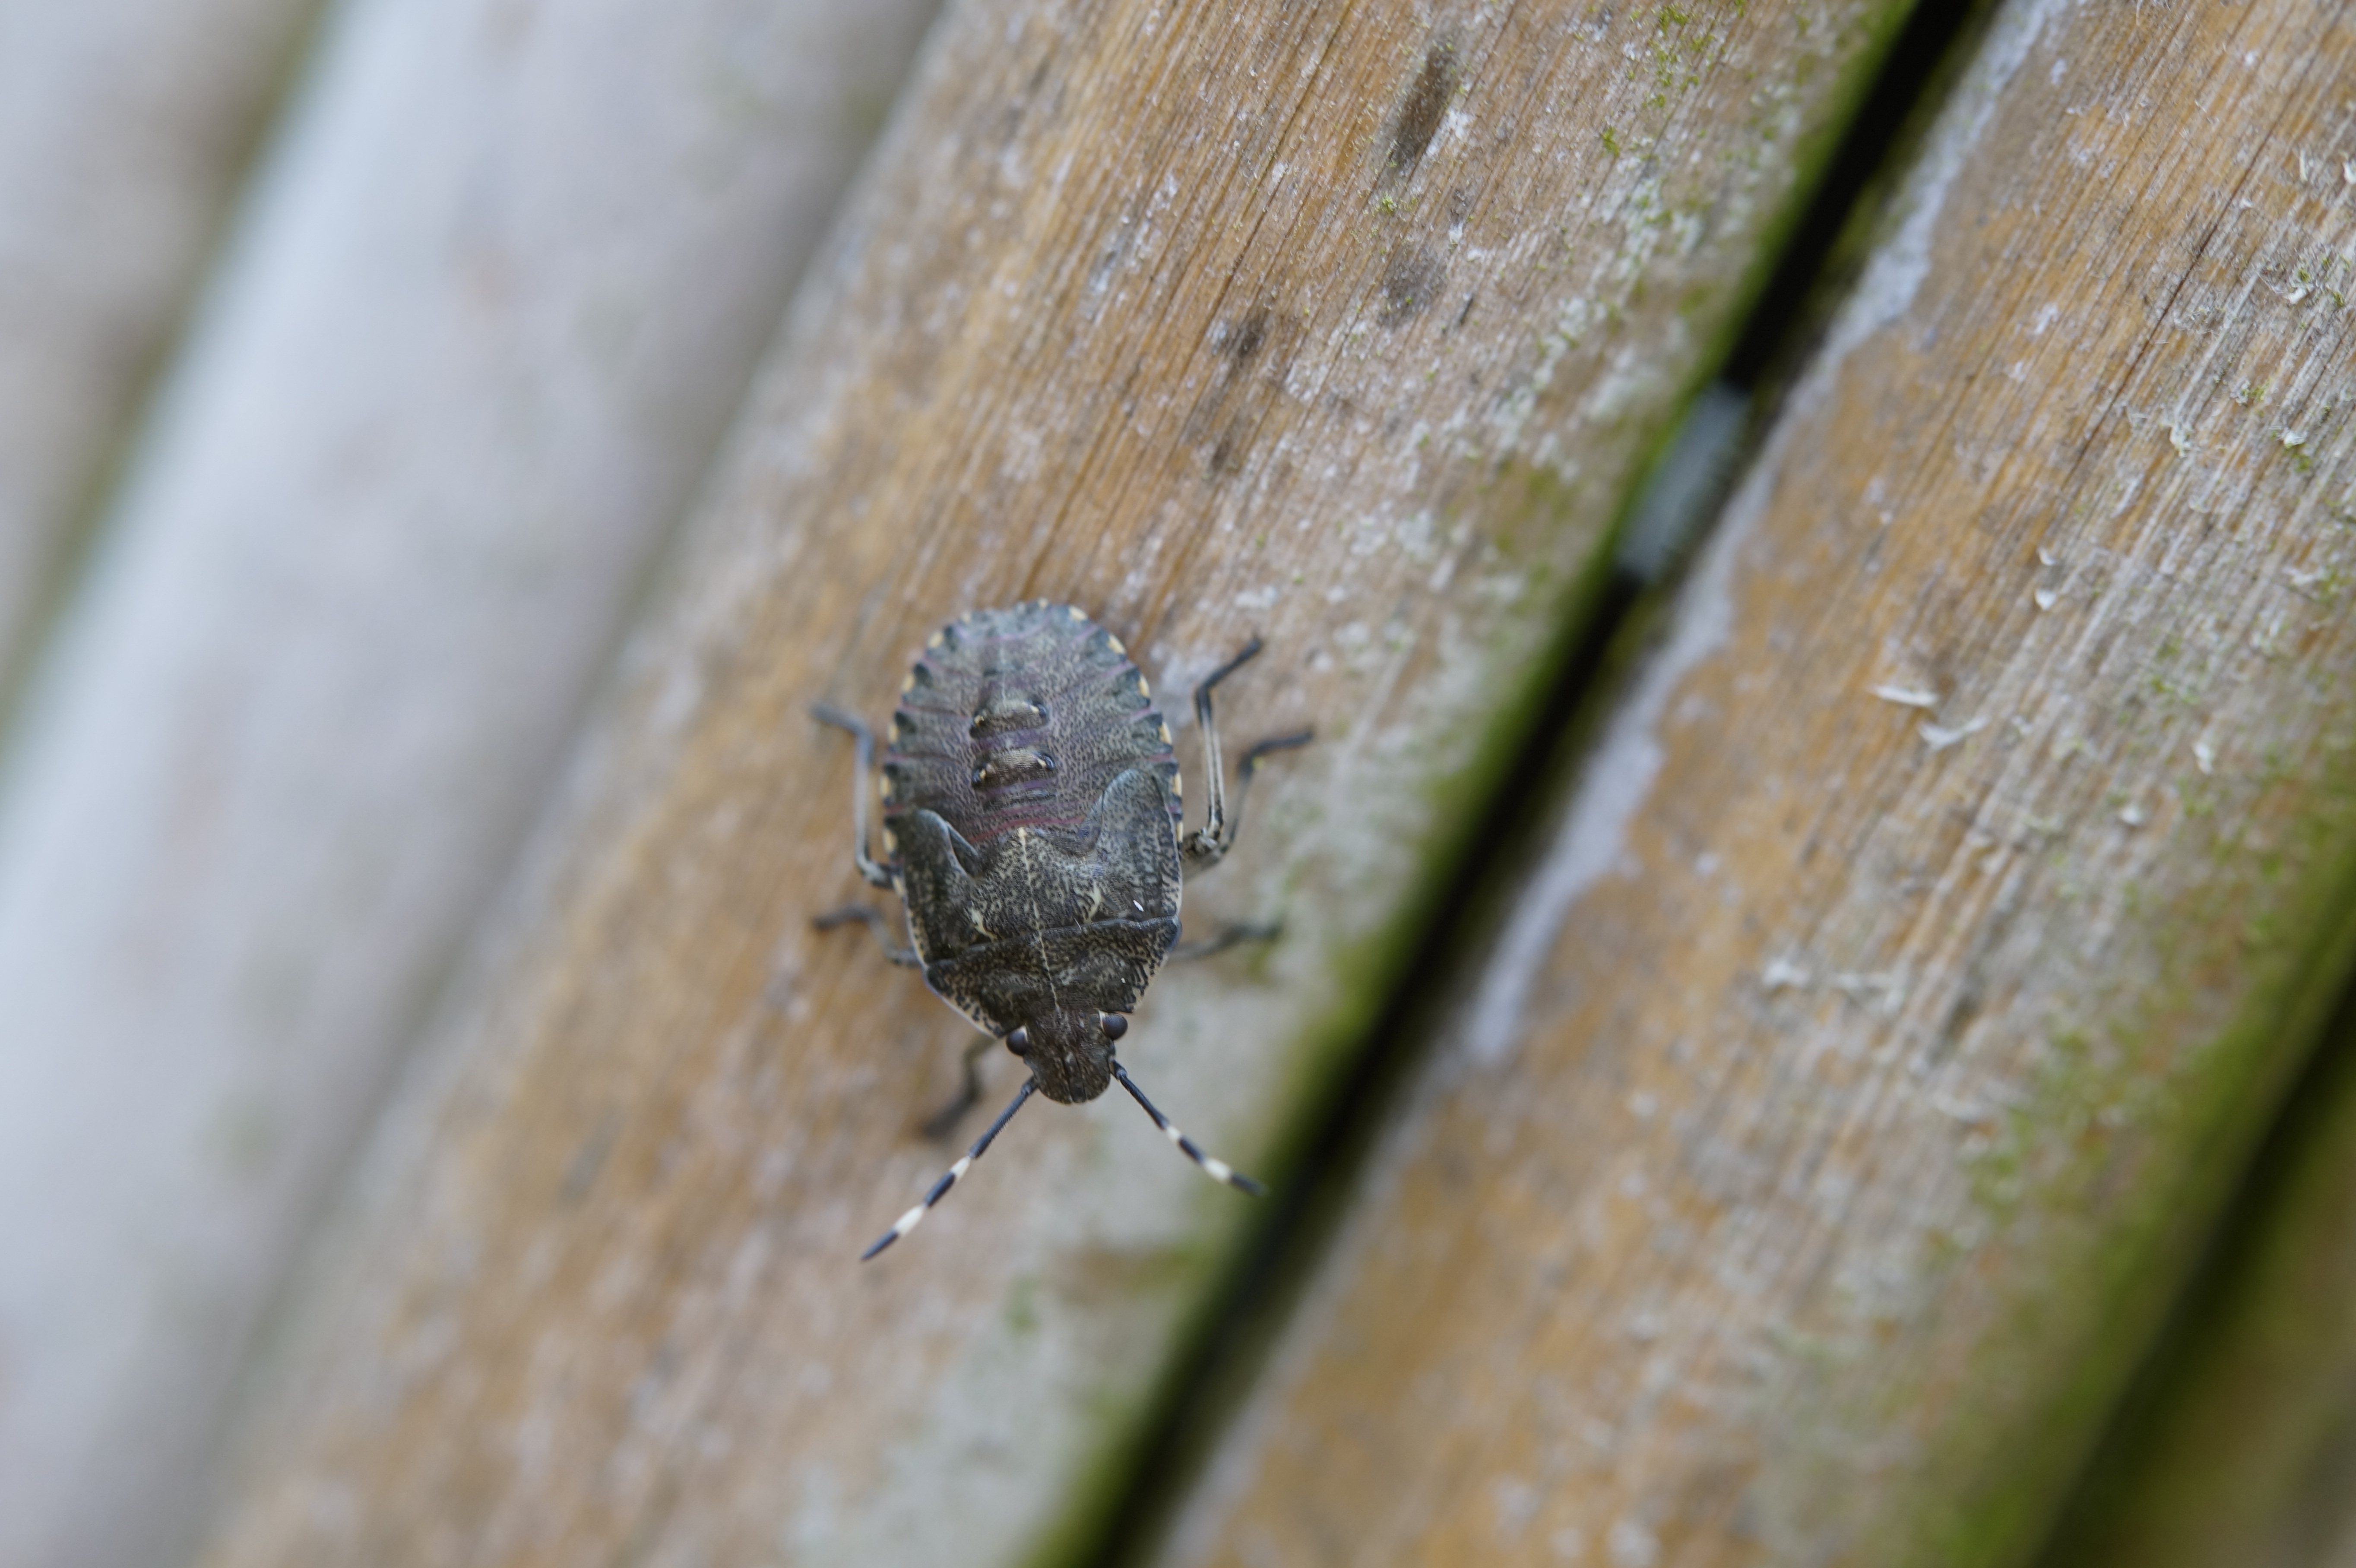
nature, leaf, wildlife, green, insect, macro, bug, moth, close, fauna, invertebrate, close up, crawl, beetle, macro photography, plant stem